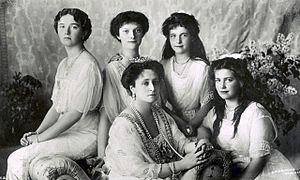
La Princesse Alix Viktoria Helene Luise Beatrix de Hesse et du Rhin, née le 6 juin 1872 et exécutée sommairement avec sa famille et les membres de sa suite le 17 juillet 1918, est un membre de la famille grand-ducale de Hesse et du Rhin. Épouse du tsar Nicolas II de Russie en 1894, elle est la dernière impératrice de Russie, sous le nom d'Alexandra Fedorovna Romanova.
La grande-duchesse Maria Nikolaïevna de Russie, née le 26 juin 1899 à Peterhof et assassinée avec toute sa famille le 17 juillet 1918 à Iekaterinbourg. Elle était un membre de la famille impériale de Russie et la troisième fille du tsar Nicolas II et d'Alix de Hesse-Darmstadt.
Les femmes pendant la Première Guerre mondiale ont connu une mobilisation sans précédent. La plupart d'entre elles ont remplacé les hommes enrôlés dans l'armée en occupant des emplois civils ou dans des usines de fabrication de munitions. Plusieurs centaines de milliers ont servi dans les différentes armées dans des fonctions de soutien, par exemple en tant qu'infirmières. Certaines, en Russie par exemple, ont participé aux combats. D'autres encore sont restées inconditionnellement pacifistes.